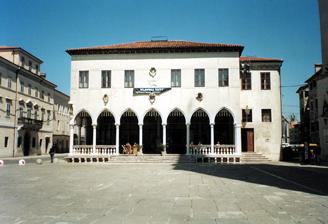
Building: Loggia Palace
Country: Unknown
Year built: 1462
Loggia Palace in Koper The Loggia Palace ( Italian : palazzo della Loggia ) is a Venetian Gothic palace in Koper , a port town in southwestern Slovenia . It is the only preserved Gothic town hall in Slovenia. History The earliest part of the existing building dates from 1462, when building work began on a replacement for an earlier Loggia that had stood in the same position on the north side of the main square of Koper, opposite the Praetorian Palace . Following a plague outbreak in Koper in 1553-1555, the facade of the Loggia was embellished with coats-of-arms, and a terracotta statue of the Madonna and Child was erected in a niche above the left corner column. Further work was carried out in 1698, when a second storey was added and the facade was extended with two additional arches taken from the west side of the palace. The Loggia currently houses a cafe on the ground floor. In the second floor, it houses an art gallery operated by the Piran Coastal Galleries . References Wikimedia Commons has media related to Loggia Palace .